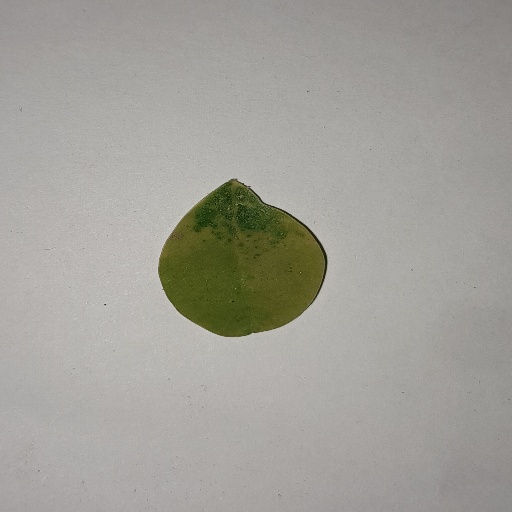
Species: Sojina
Leaf condition: Yellow Leaf